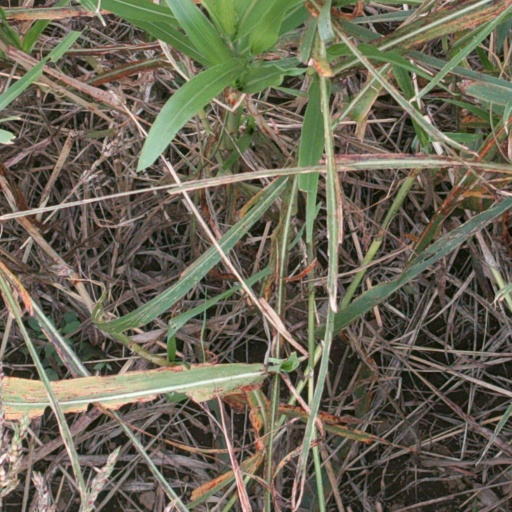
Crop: sorghum